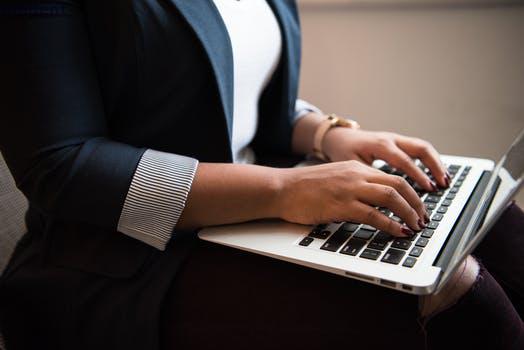
Label: Watermark